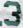
Number: 3